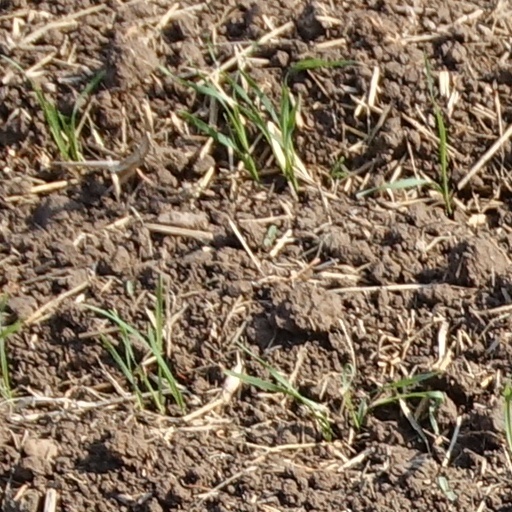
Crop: wheat